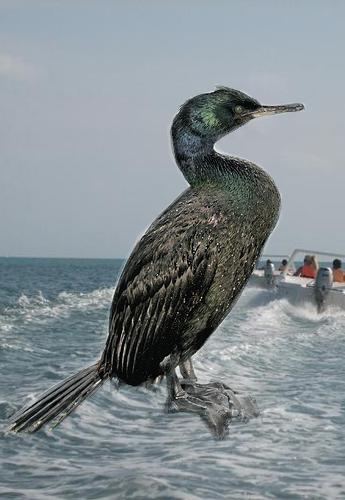
Bird species: Pelagic_Cormorant
Bird type: waterbird
Background: water